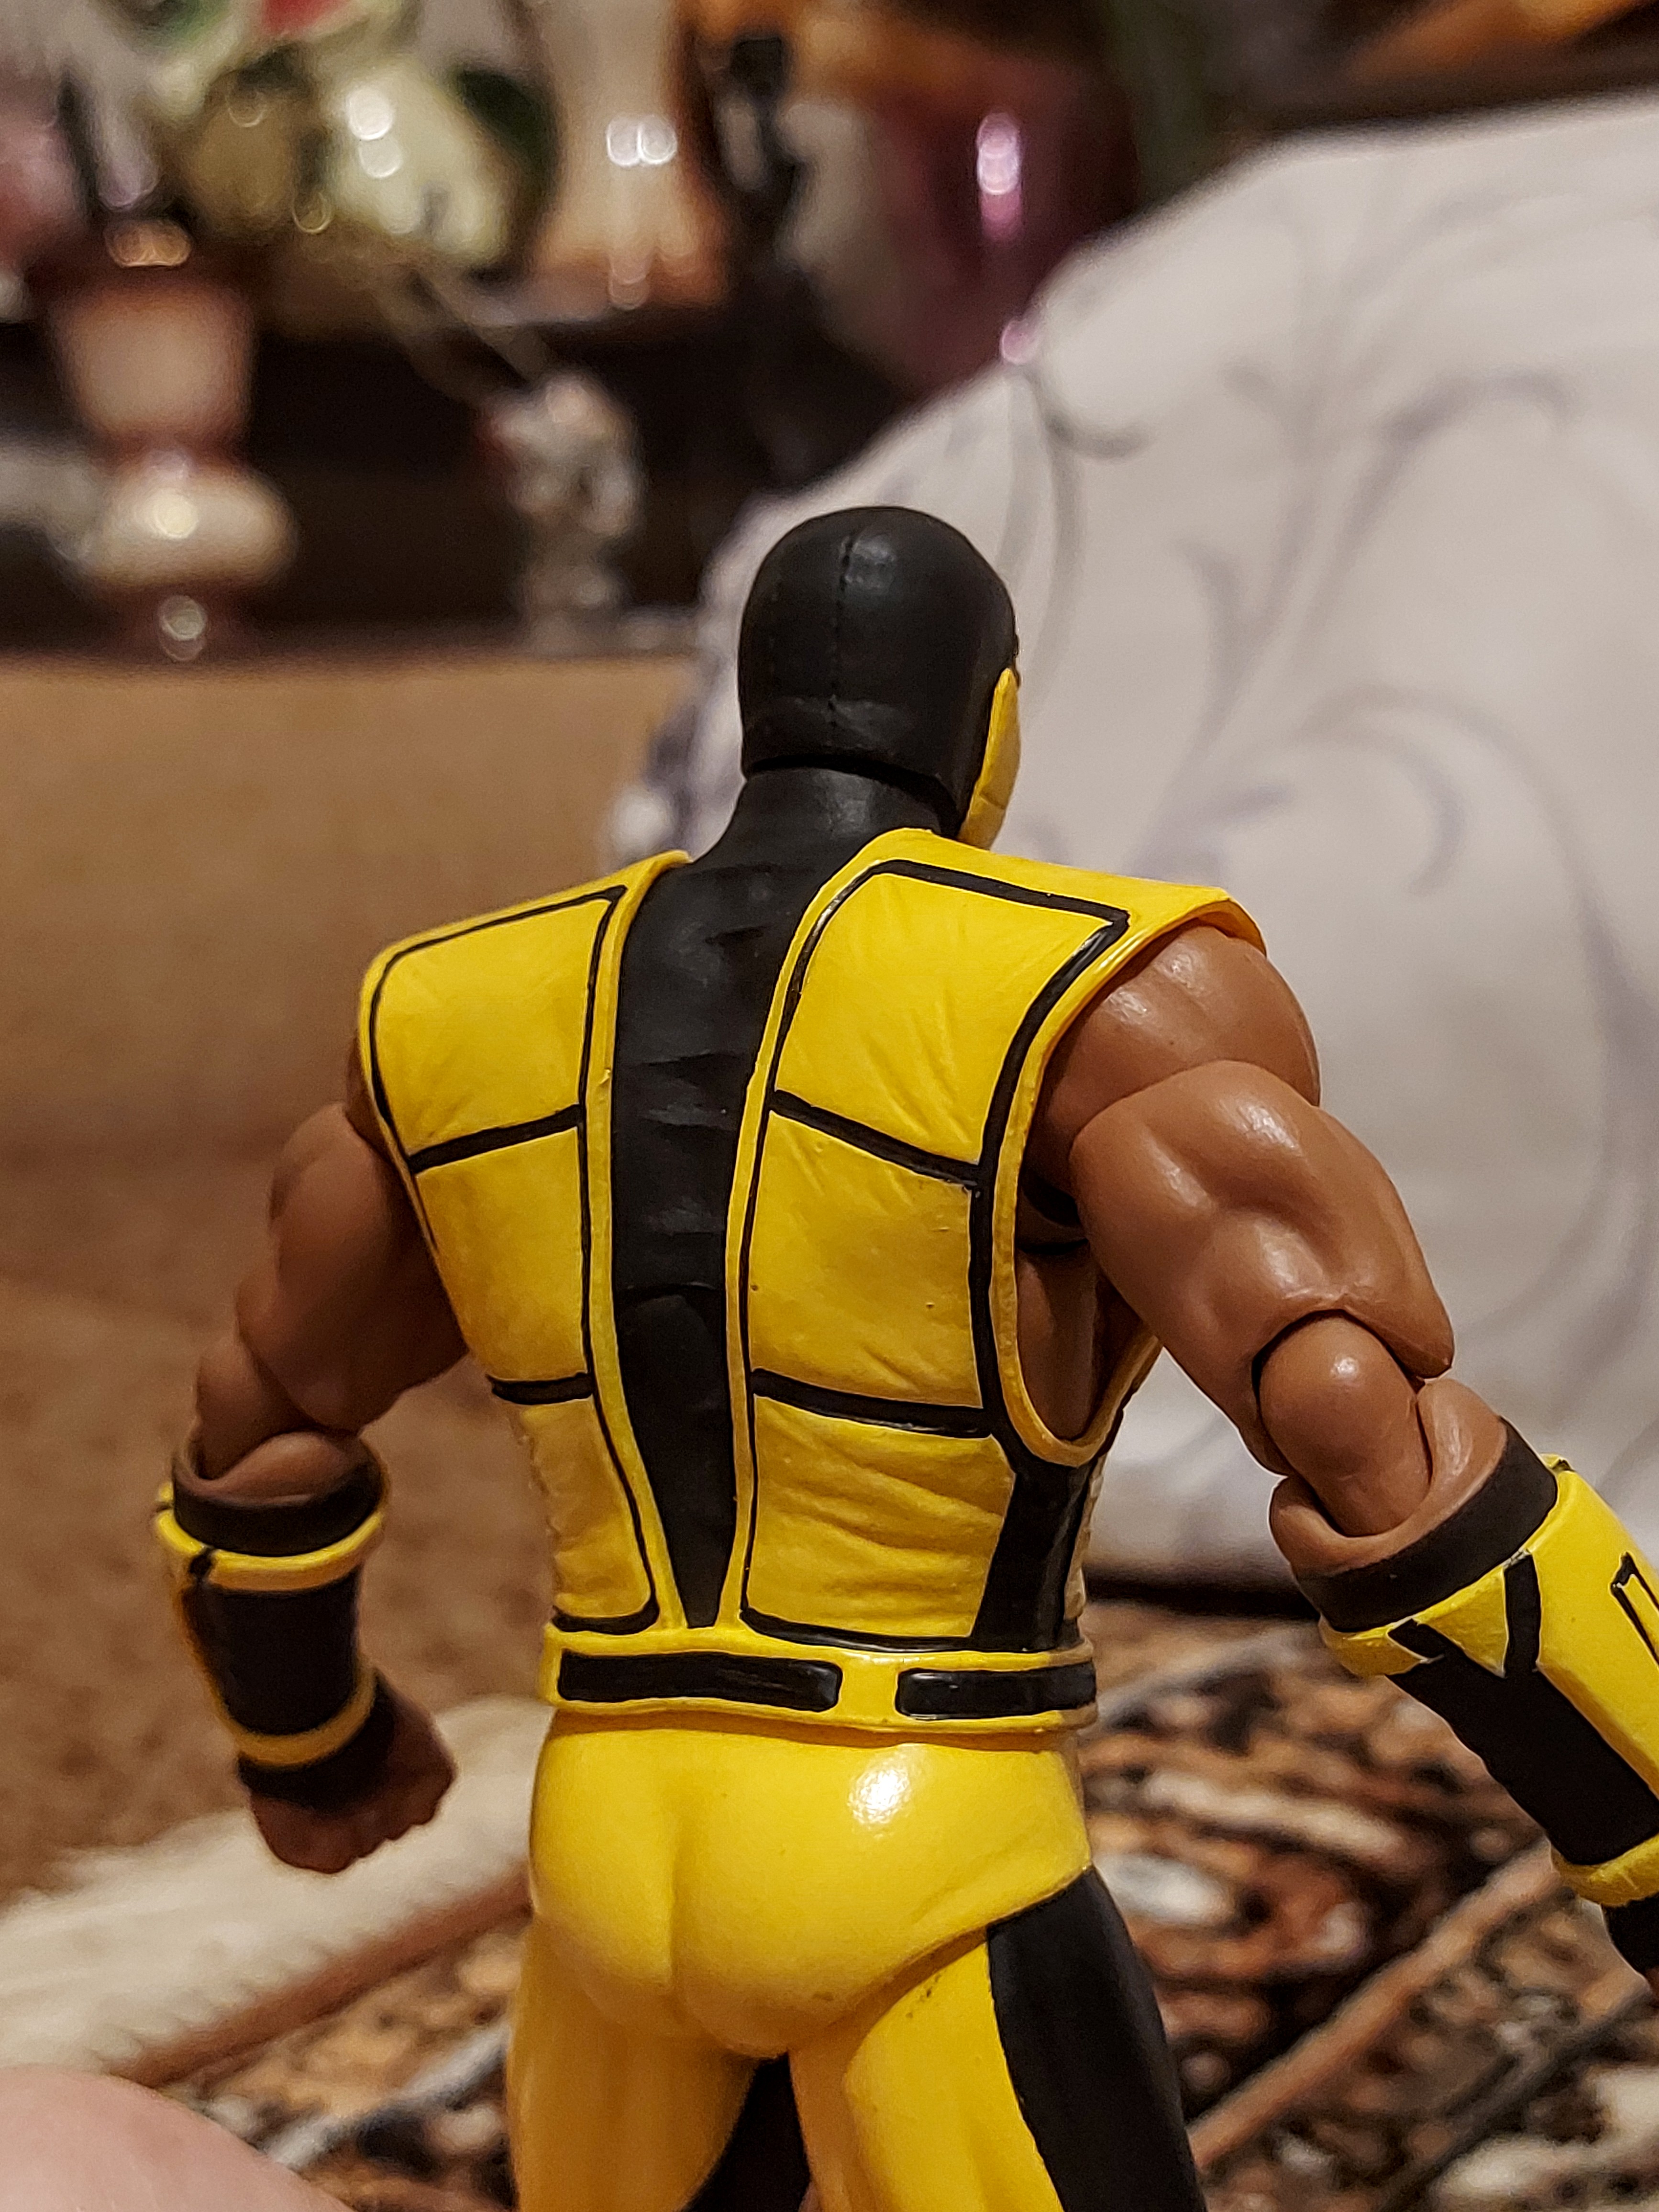
scorpion, storm, collectibles, sports uniform, white, jersey, sleeve, gesture, yellow, player, thigh, sports gear, sportswear, safety glove, competition event, personal protective equipment, tournament, sports, championship, helmet, trunk, elbow, chest, uniform, team sport, belt, team, fictional character, knee, action figure, abdomen, human leg, costume, underpants, toy, sport venue, back, figurine, armour